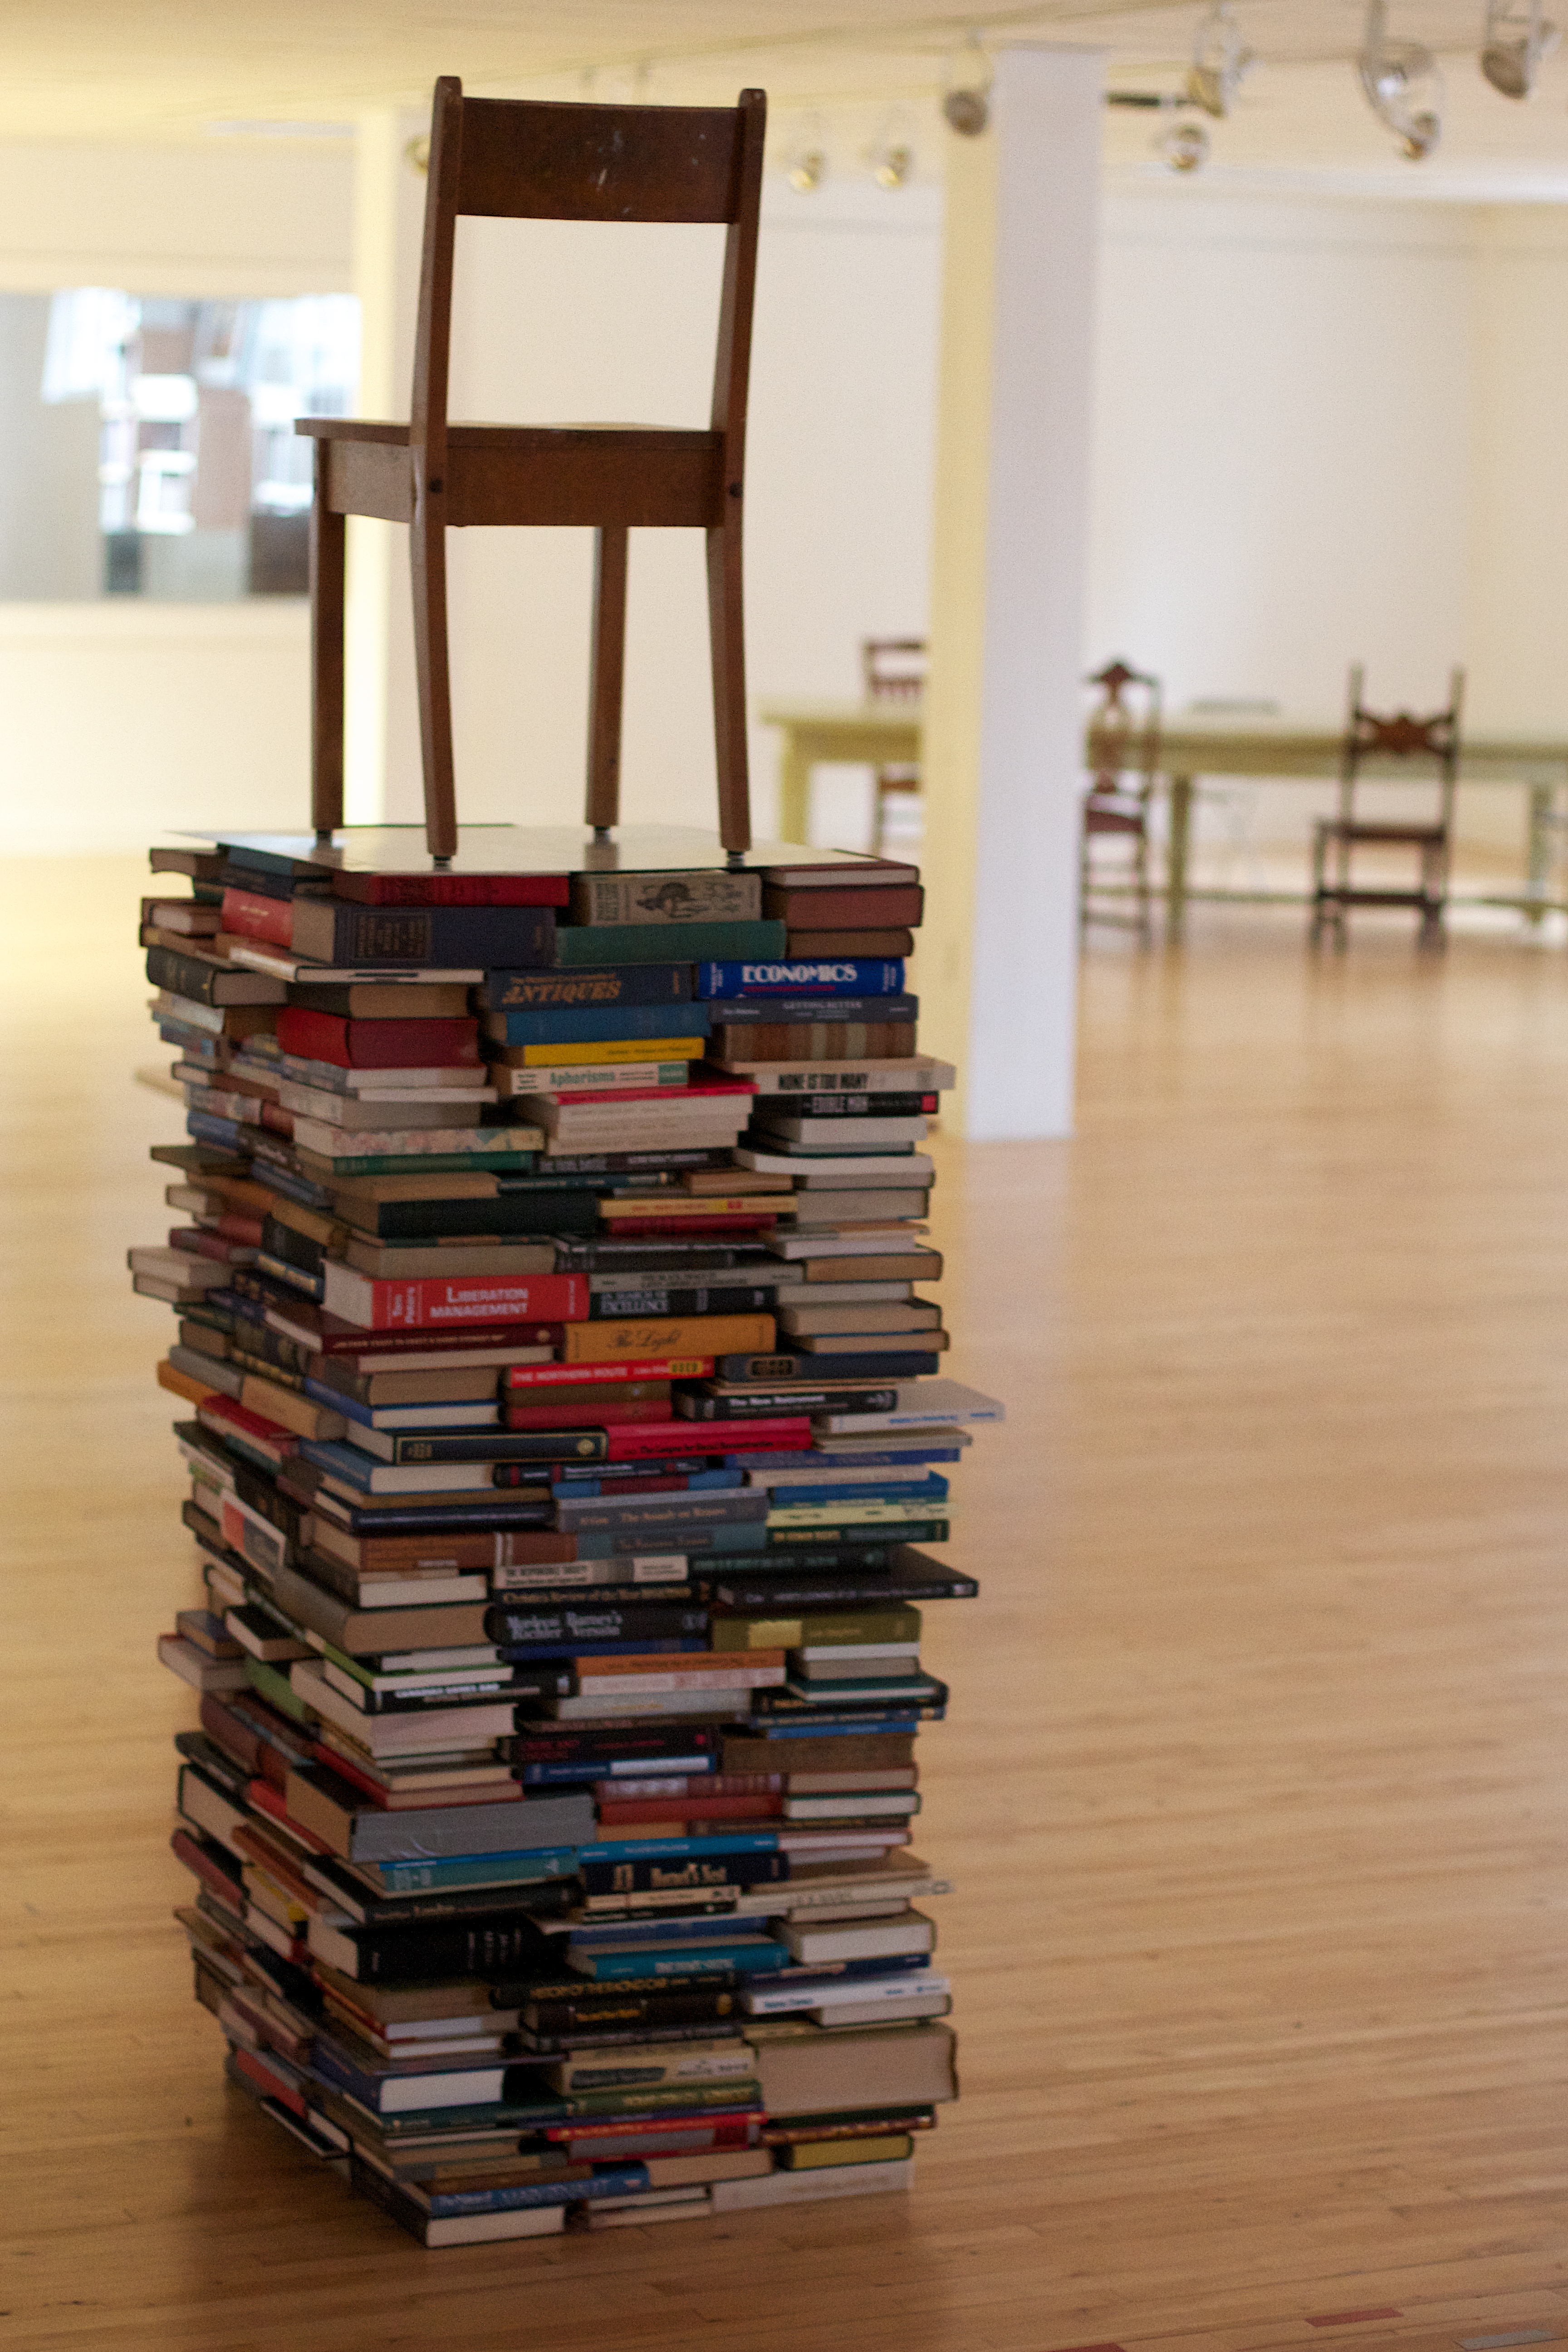
wood, floor, shelf, furniture, interior design, art, library, design, books, hardwood, flooring